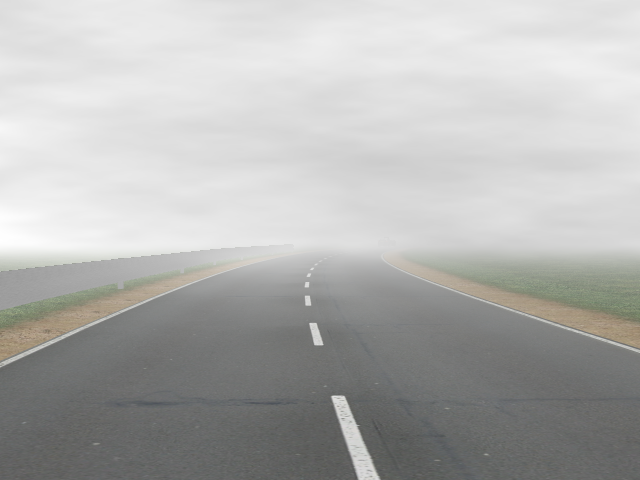
Weather: foggy or hazy